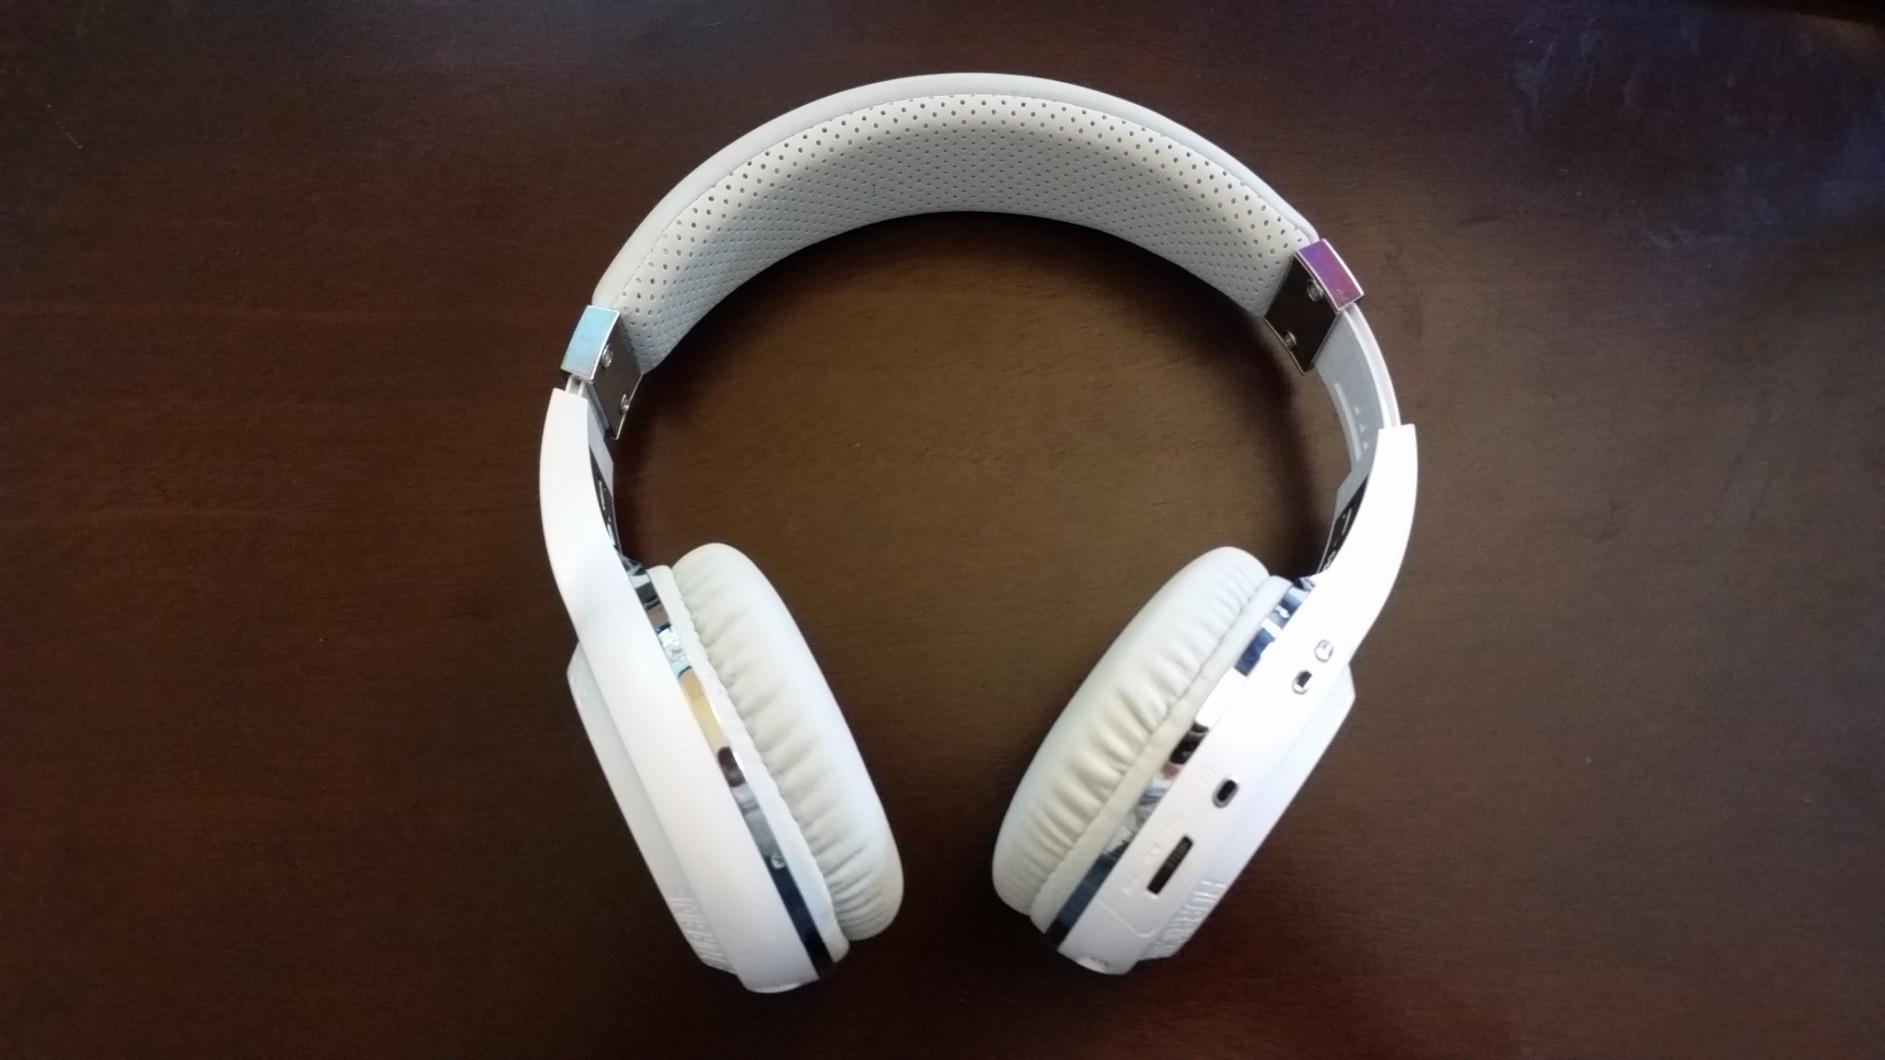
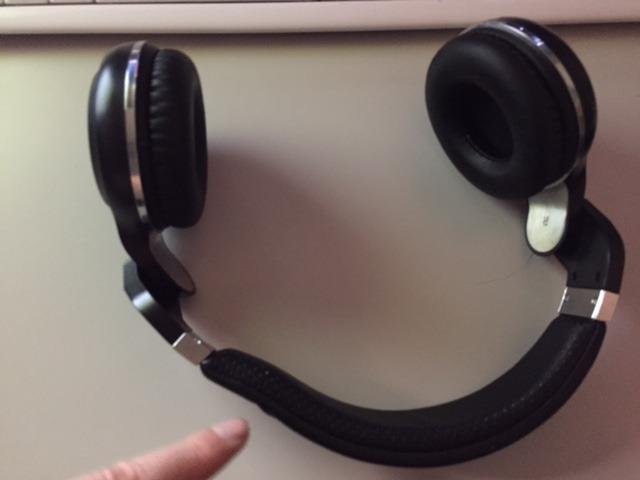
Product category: headphones
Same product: no